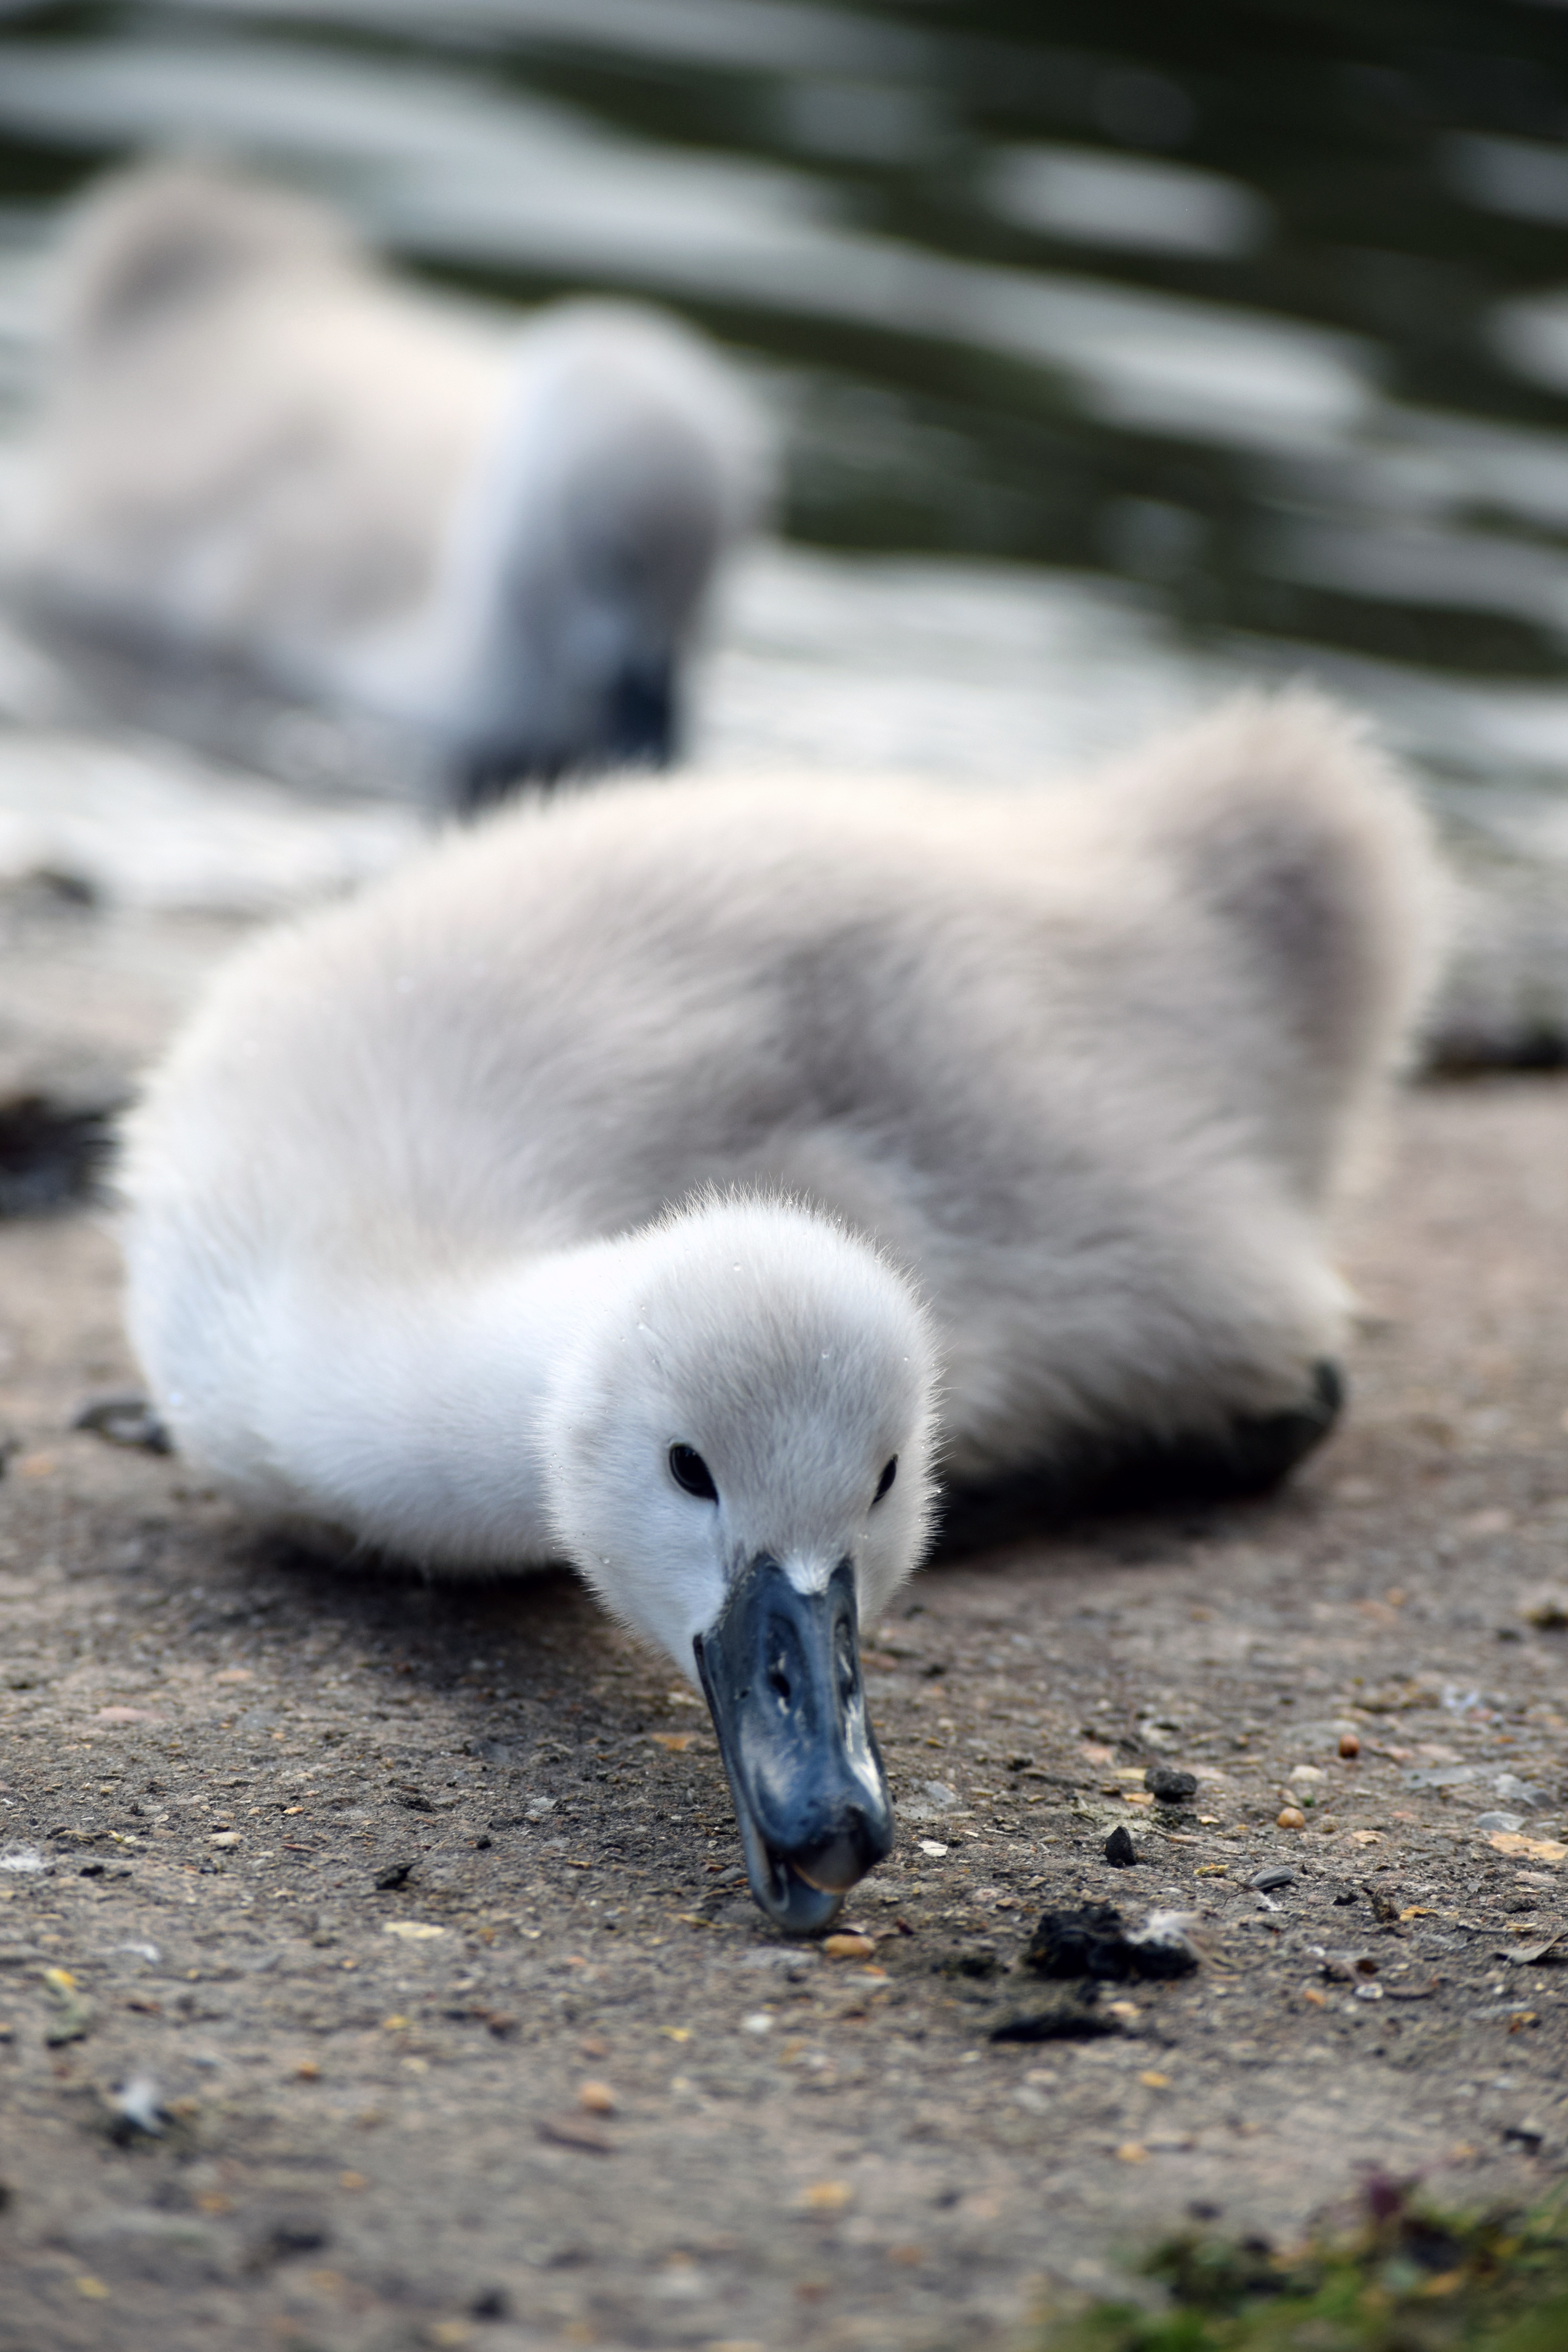
bird, wildlife, beak, fauna, swan, eating, duck, goose, vertebrate, waterfowl, water bird, mute swan, mute swan signet, signet, ducks geese and swans